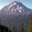
Label: mountain